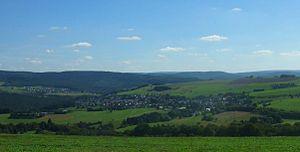
Pluwig est une municipalité de la Verbandsgemeinde Ruwer, dans l'arrondissement de Trèves-Sarrebourg, en Rhénanie-Palatinat, dans l'ouest de l'Allemagne.